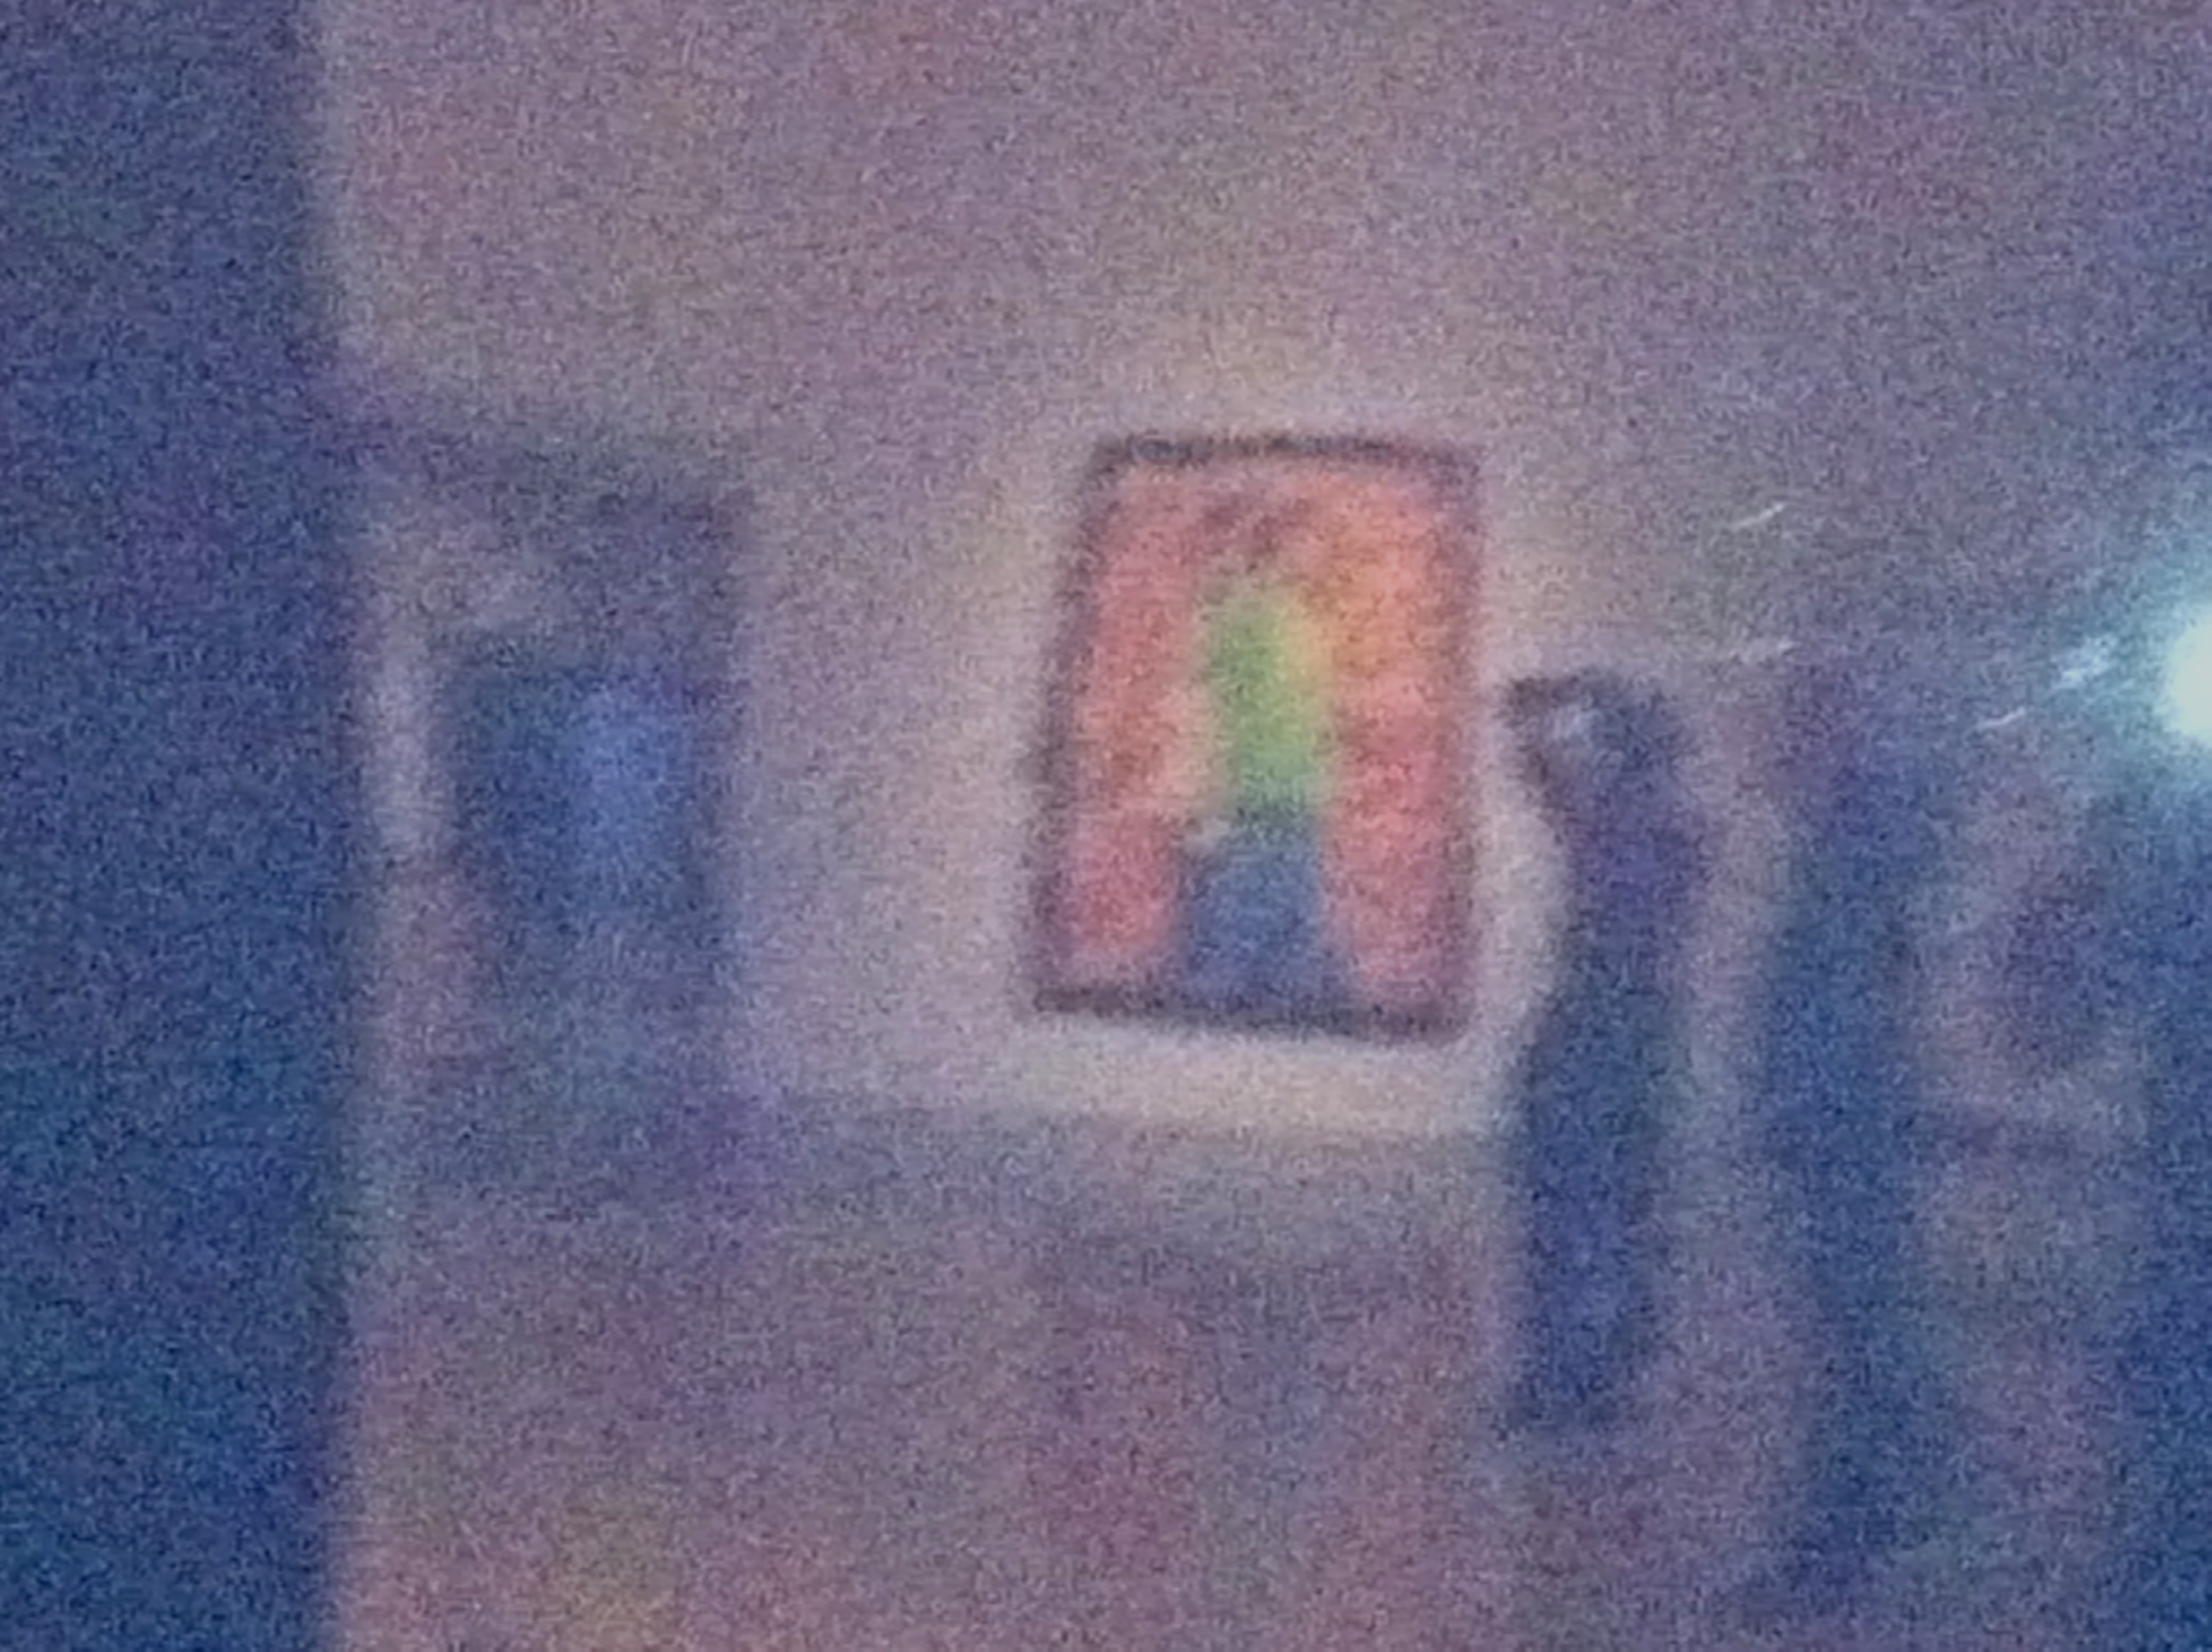
texture, number, color, blue, circle, painting, text, shape, 2010365, modern art, acrylic paint